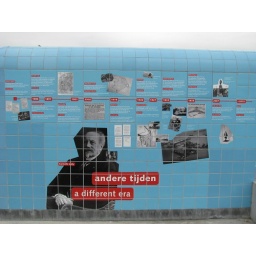
Bij het monument op de afsluitdijk staat een duidelijke uitleg over de historie van de afsluitdijk.